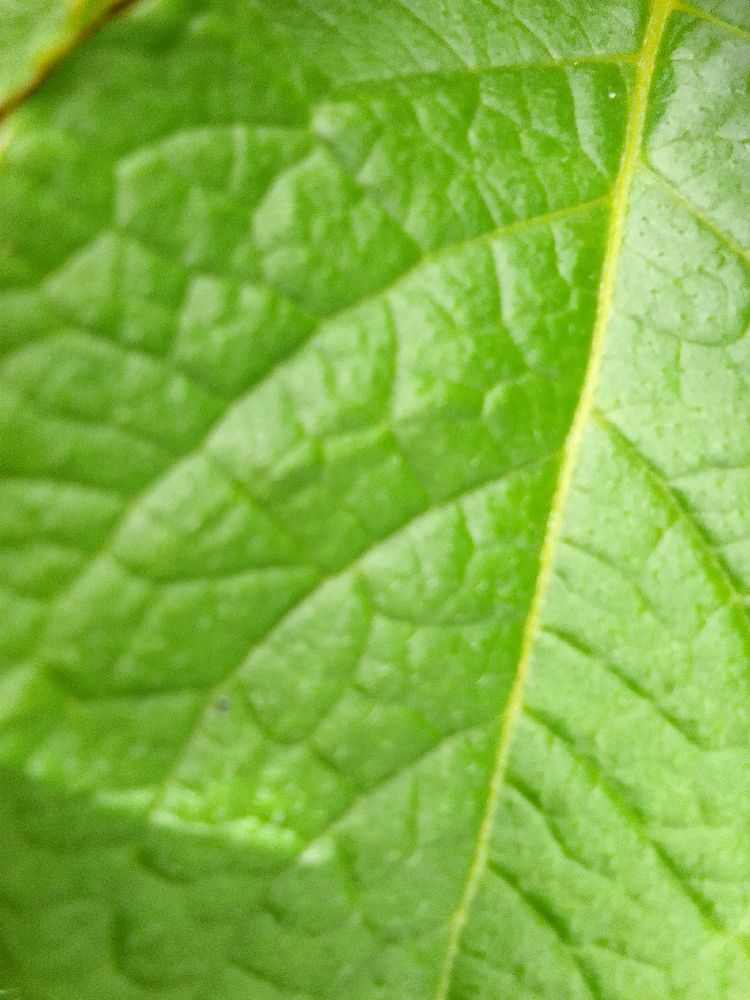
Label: Healthy